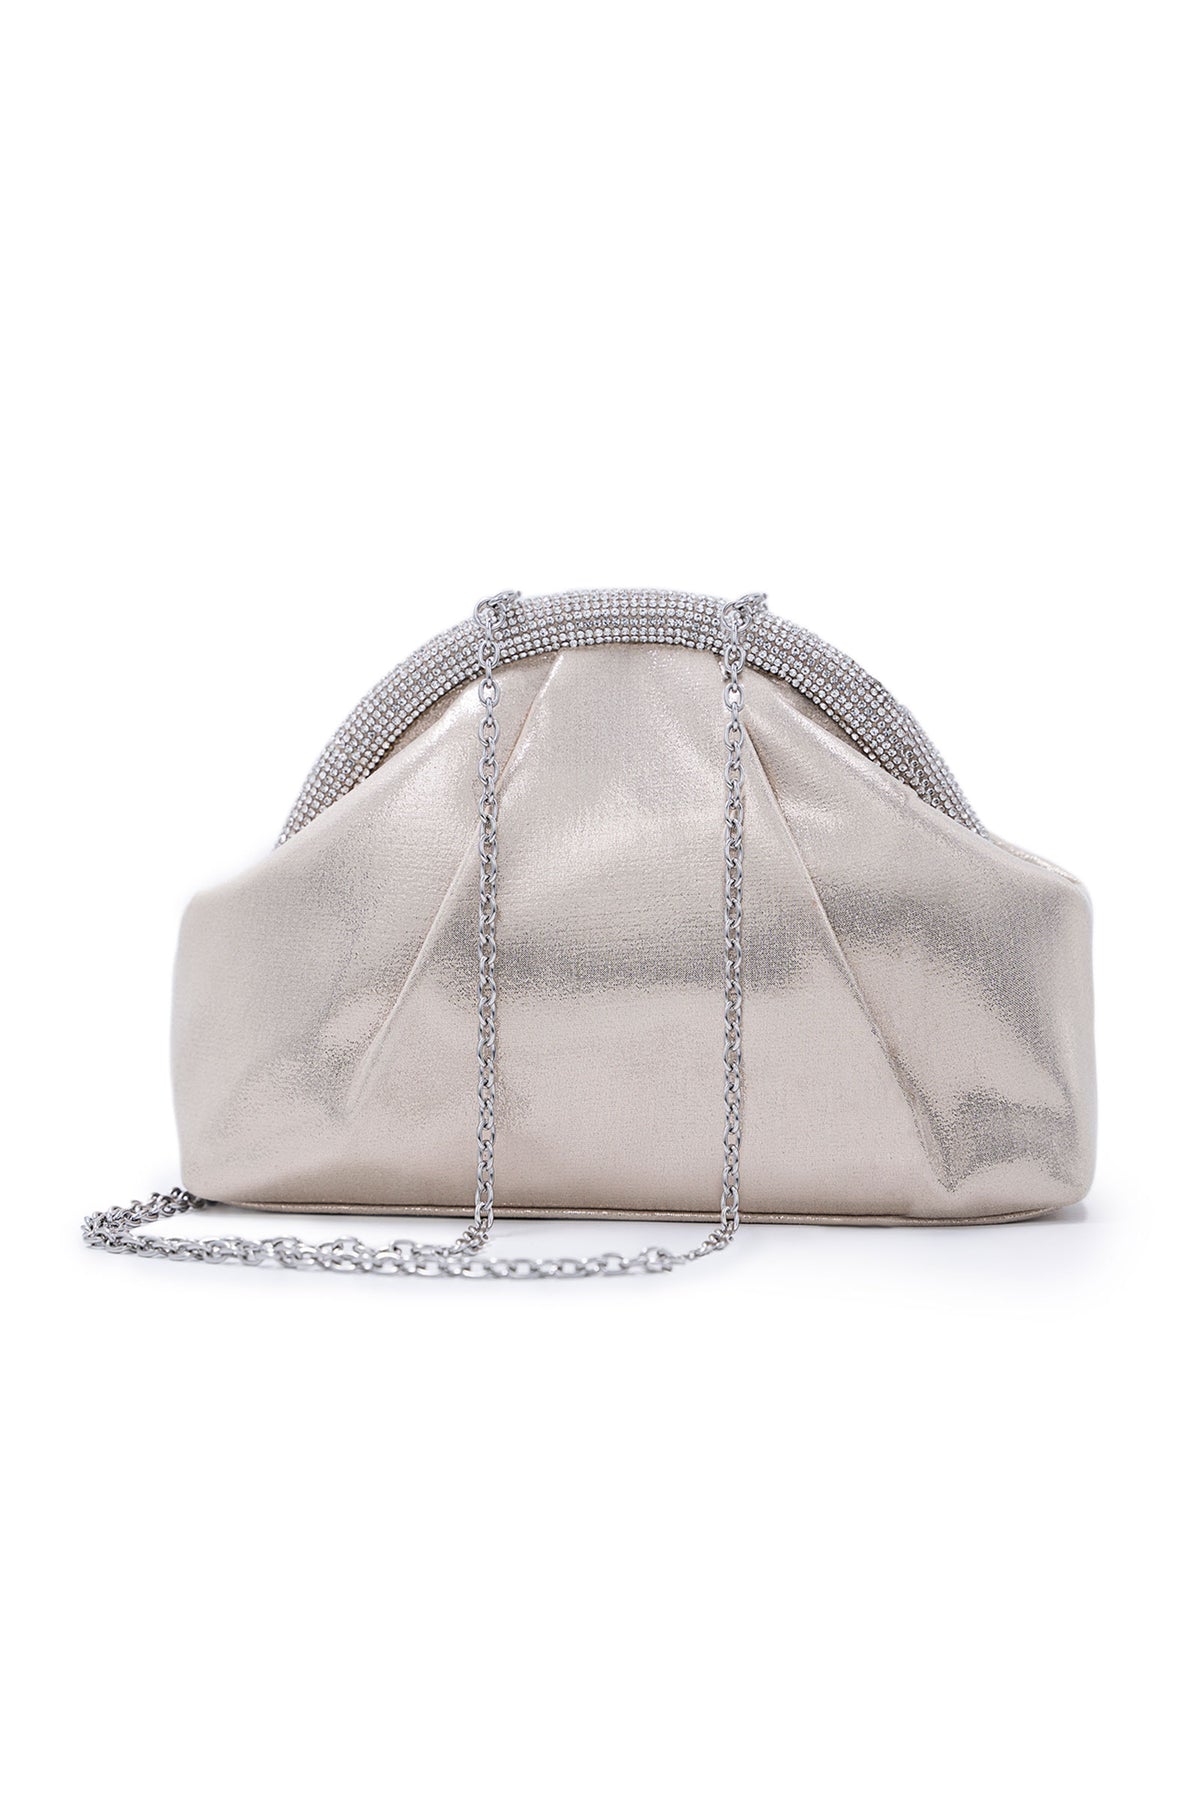
silver metallic evening clutch